Alexander Tcherepnin

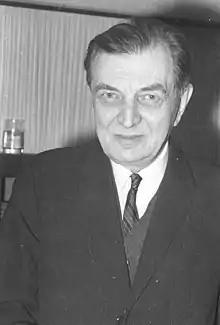
Alexander Tcherepnin (1965)

Alexander Nikolayevich Tcherepnin (21 January 1899 – 29 September 1977) was a Russian-born composer and pianist.